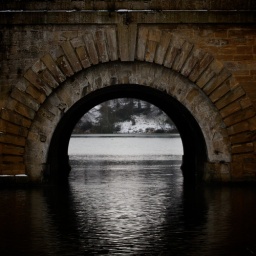
View through the arch in the bridge over the lake at Blenheim Palace, Woodstock, Oxfordshire